Muesli

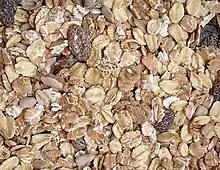
Commercial muesli mix

Muesli is a cold Swiss dish that has become a common breakfast cereal prepared without cooking. Developed around 1900 by Swiss physician Maximilian Bircher-Benner for patients in his hospital, in Switzerland, it is also consumed for supper as , i.e., muesli with (milk coffee accompanied by [bread, butter and jam]).